2015 NASCAR Canadian Tire Series

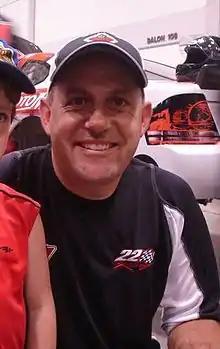
Scott Steckly, the 2015 champion

The 2015 NASCAR Canadian Tire Series was the ninth season of the NASCAR Canadian Tire Series, which took place in the summer of 2015. The season consisted of 11 races at 10 different venues, of which 7 were held on ovals. It began with the Pinty's presents the Clarington 200 at Canadian Tire Motorsport Park on May 17 and ended with the Pinty's 250 at Kawartha Speedway on September 19. Louis-Philippe Dumoulin entered the season as the defending Drivers' Champion; 2015 was the final season that Canadian Tire sponsored the series, with Pinty's taking over the title sponsorship from 2016.